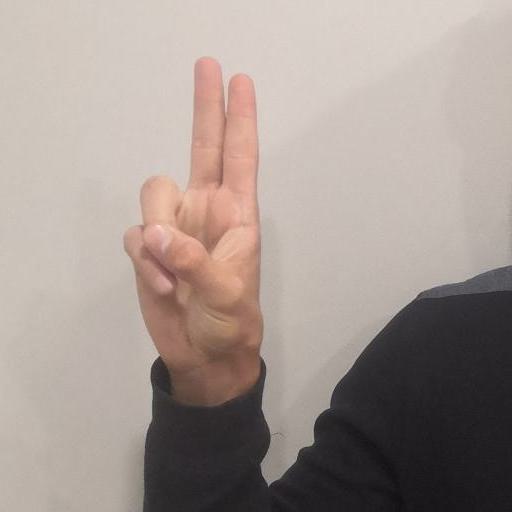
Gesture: two_up